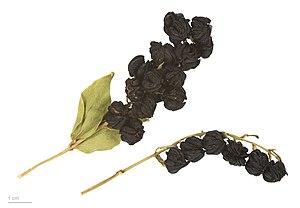
Coriaria myrtifolia, la corroyère à feuilles de myrte ou redoul, est une espèce d'arbustes de la famille des Coriariaceae.